Tomie Unlimited

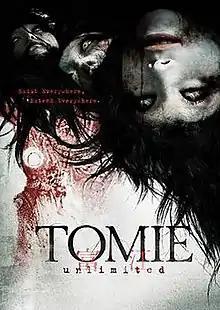

is a 2011 Japanese psychological-body horror film directed by Noboru Iguchi and the eighth installment and reboot of the "Tomie" film series, partially contains elements of the manga chapters, such as "Photograph", "Kiss" and "Mansion".